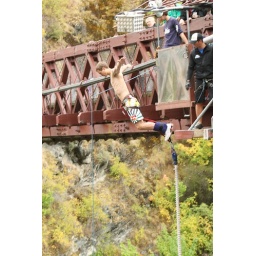
43m above the river They advertise it as the place of the first bungy jumping